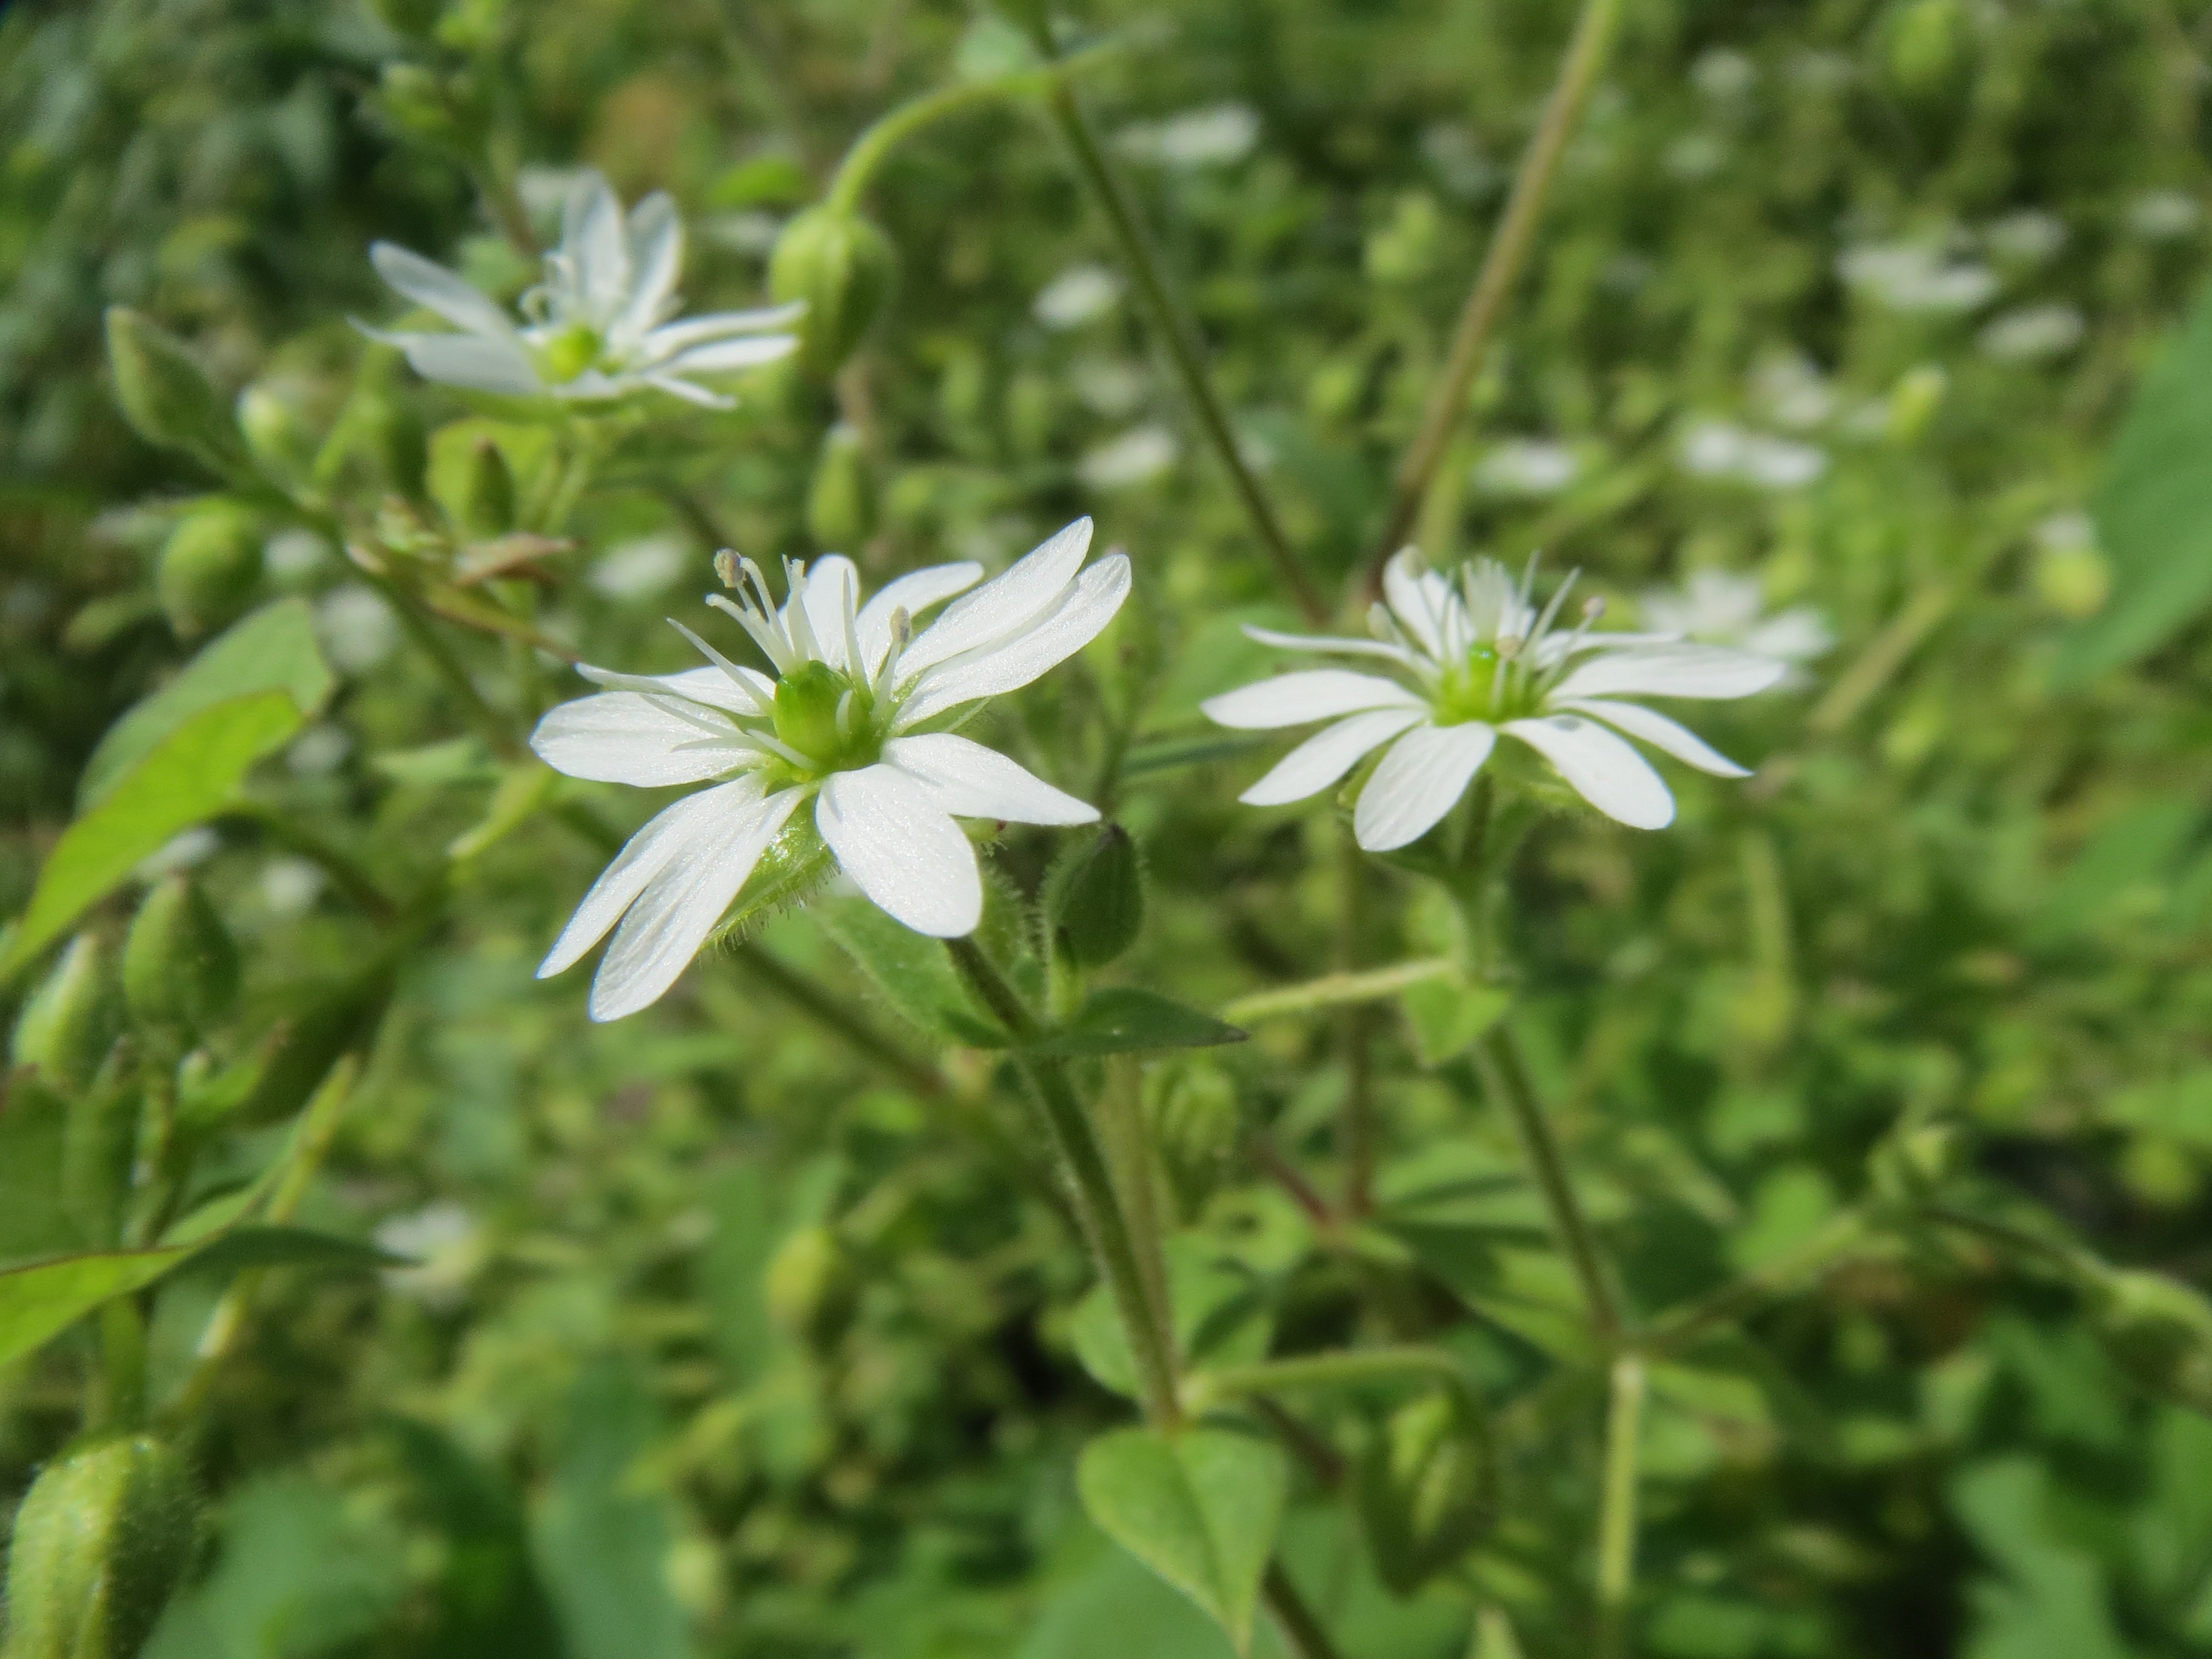
blossom, plant, meadow, flower, herb, produce, botany, flora, wildflower, flowering plant, land plant, pink family, stitchwort, myosoton aquaticum, water chickweed, giant chickweed